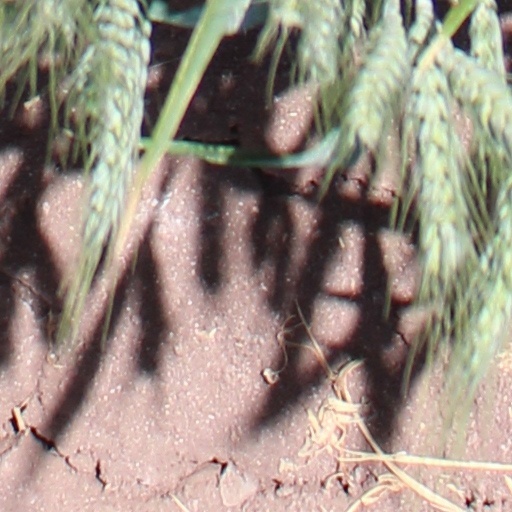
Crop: wheat